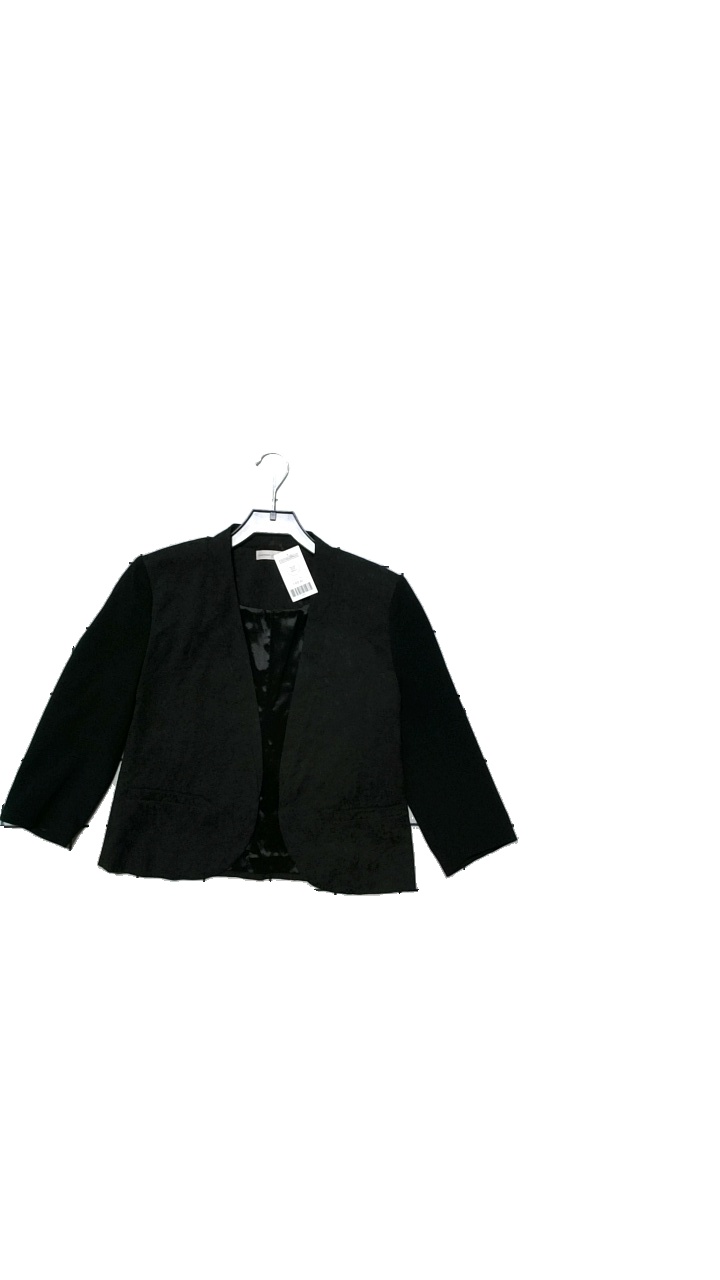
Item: Blazer (Ladies)
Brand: Jackpot
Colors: Black
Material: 62% cotton, 33% polyester, 5% spandex
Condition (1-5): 5
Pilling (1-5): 4
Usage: Reuse
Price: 100-150